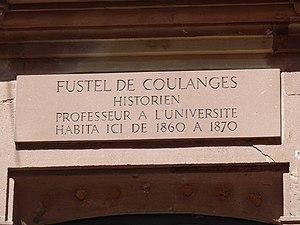
Plaque au 79 Grand'Rue, Strasbourg, sur la maison dans laquelle Fustel de Coulanges vécut de 1860 à 1870.
Numa Denis Fustel de Coulanges, né le 18 mars 1830 à Paris, mort le 12 septembre 1889 à Massy, est un historien français.